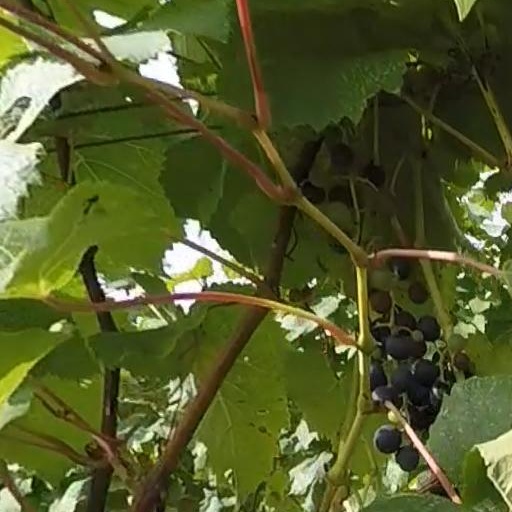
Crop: grape